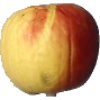
Label: Apple Red Yellow 1